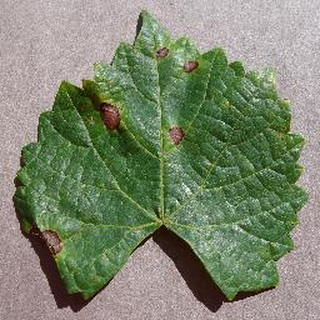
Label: grape_black_rot